Jacob Appelbaum

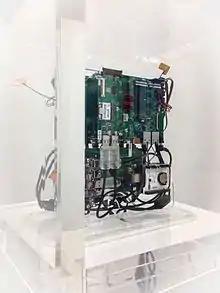
One of several "Autonomy Cubes" on display.

Appelbaum has taken part in a number of art projects with dissident artists including Laura Poitras, Trevor Paglen, Ai Weiwei, and Angela Richter. His art has given rise to projects such as "Panda to Panda" (P2P) and the "Autonomy Cube".